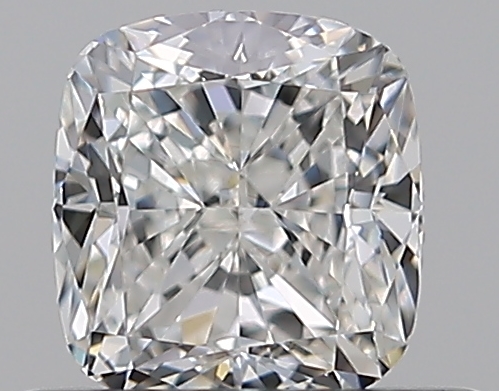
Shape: cushion
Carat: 0.51
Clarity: VVS1
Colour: G
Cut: EX
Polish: VG
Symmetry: VG
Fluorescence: N
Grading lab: GIA
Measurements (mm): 4.6 x 4.27 x 2.97